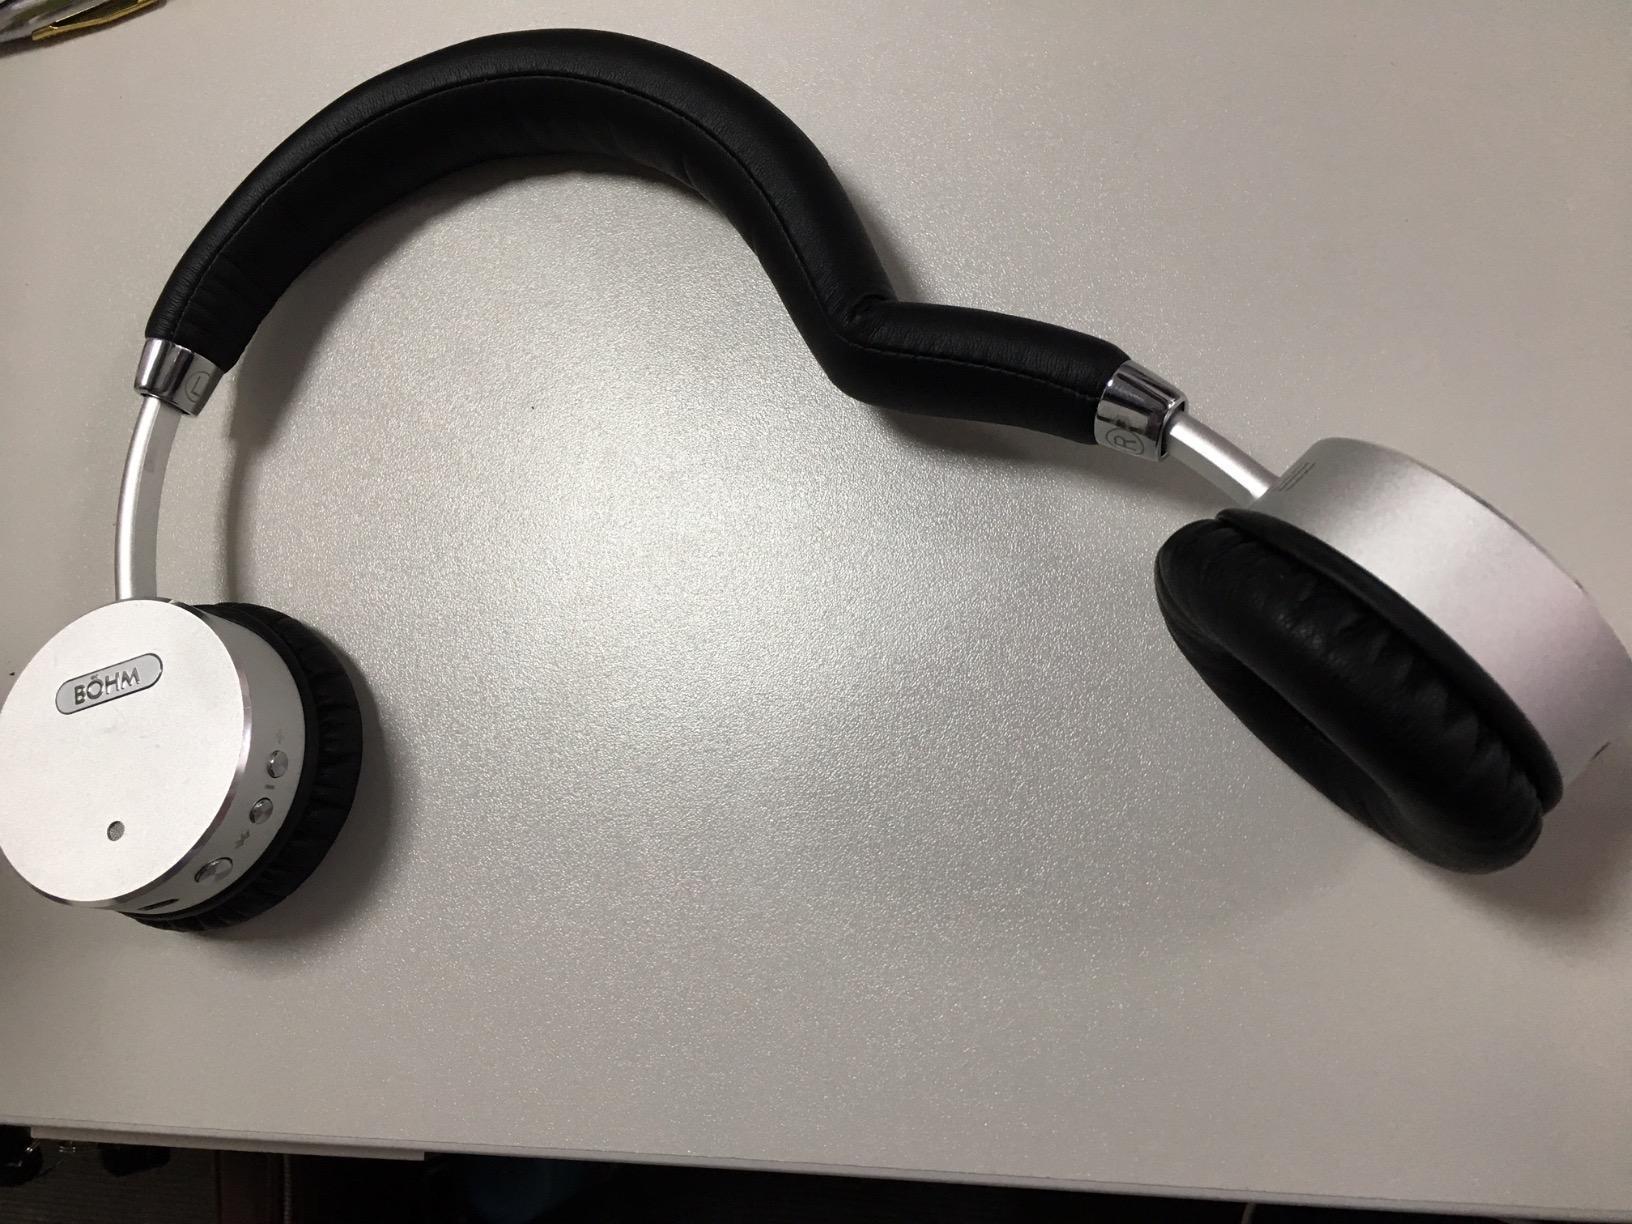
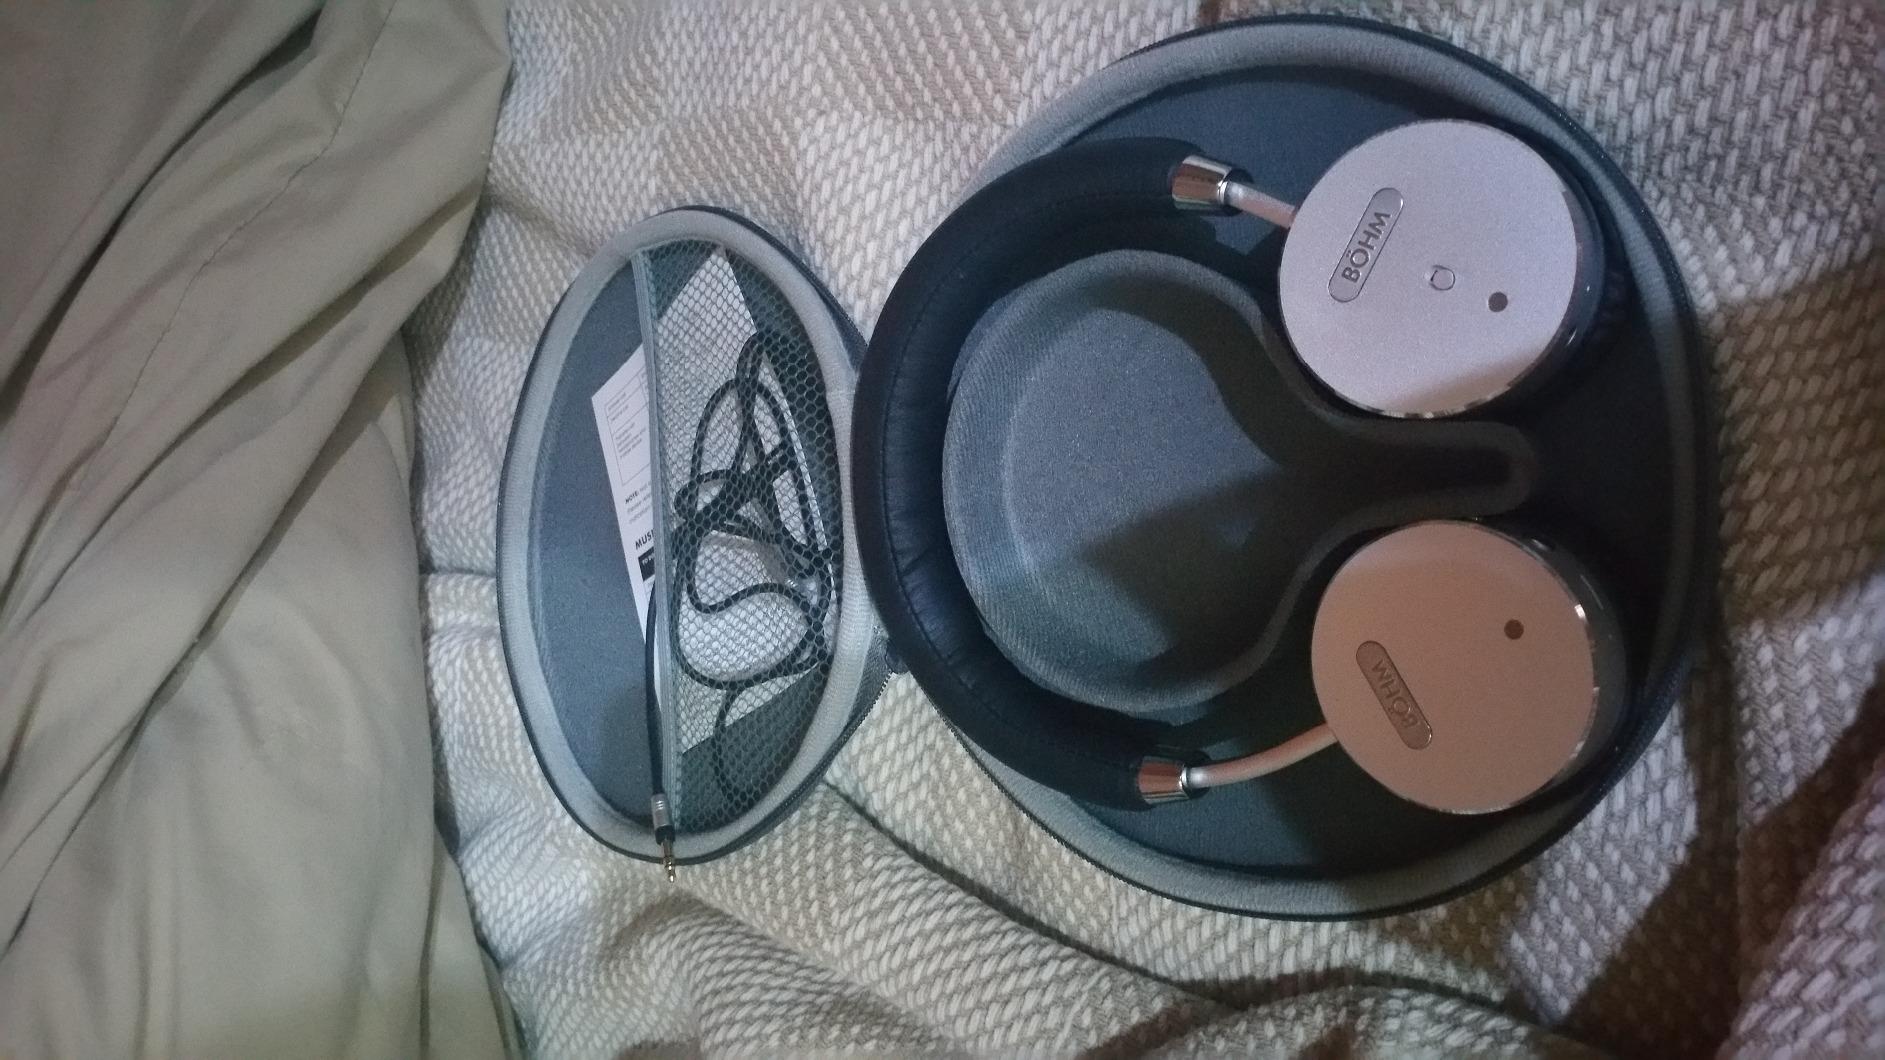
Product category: headphones
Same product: yes